Austin Wolf

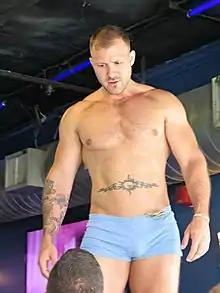
Wolf in New Orleans in 2016

Justin Heath Smith (born April 3, 1981), known professionally as Austin Wolf, is an American former gay pornographic film actor and convicted sex offender. Throughout his career, he has won six GayVN Awards, two Pornhub Awards, two Grabby Awards, and two Str8UpGayPorn Awards.